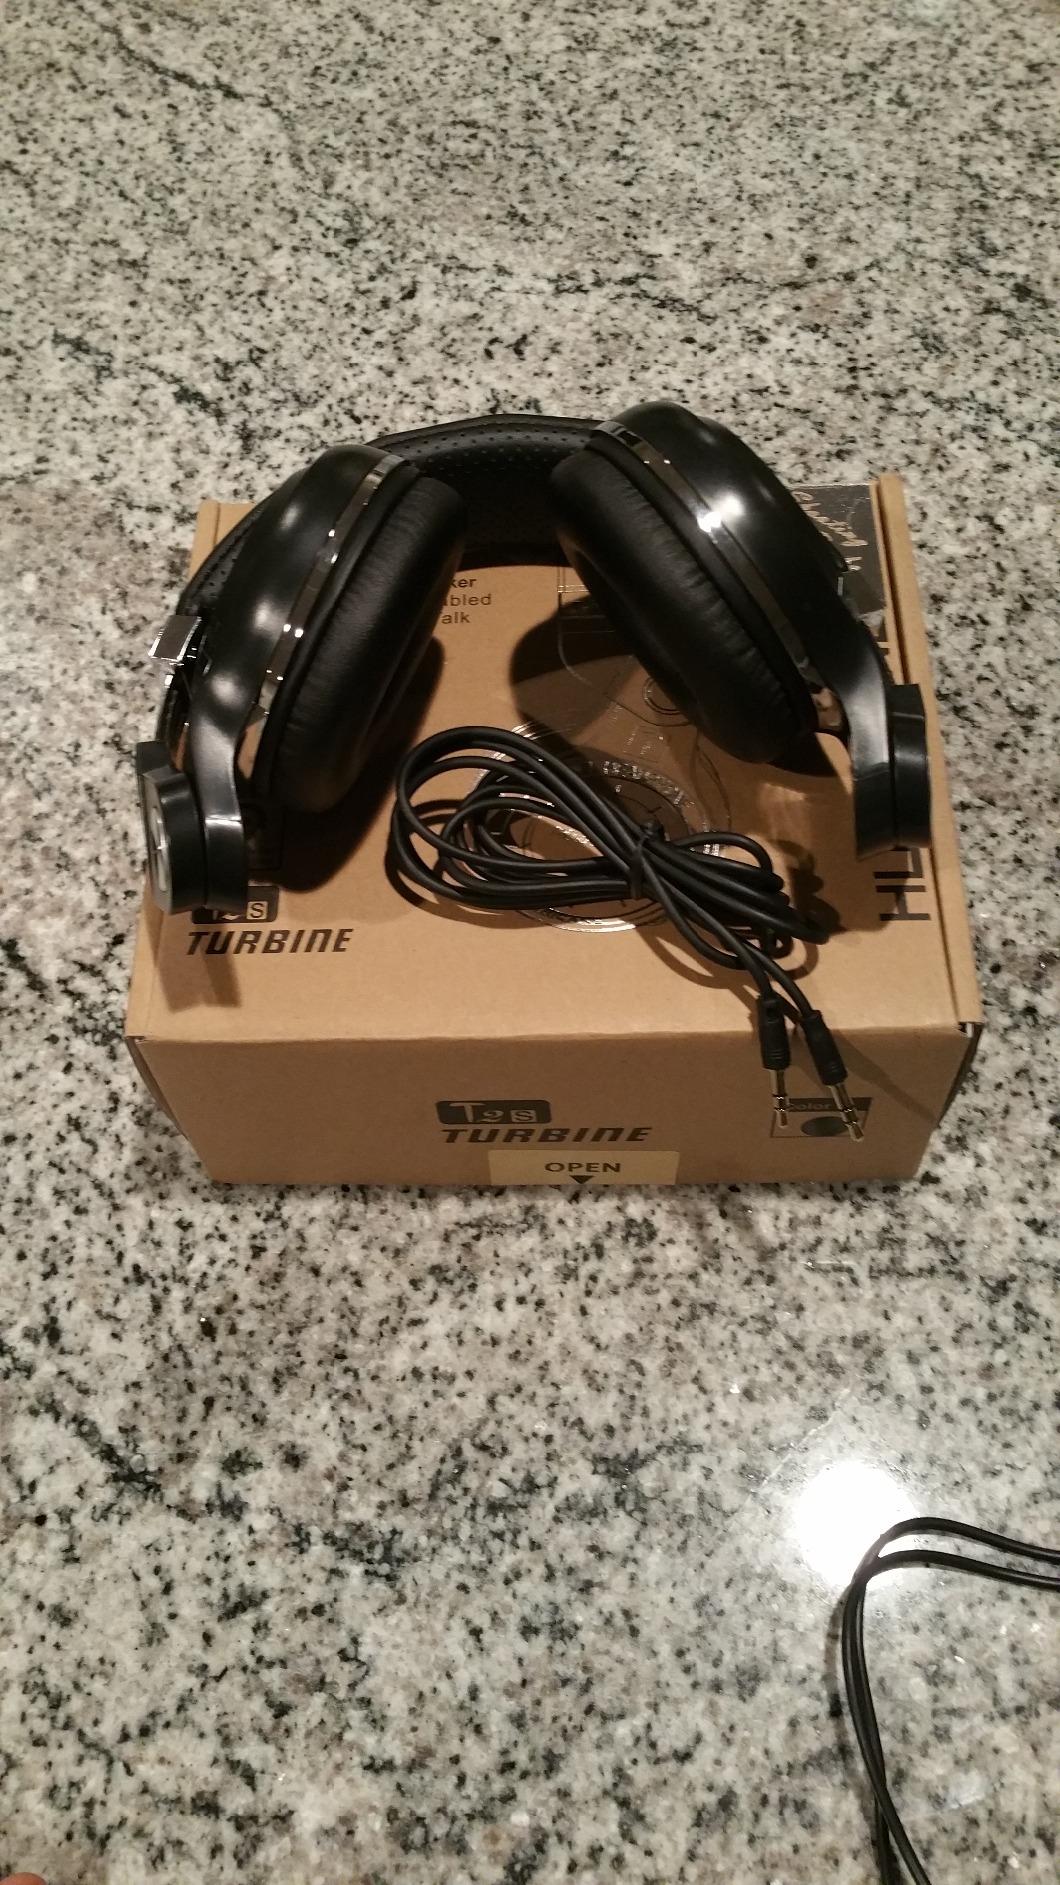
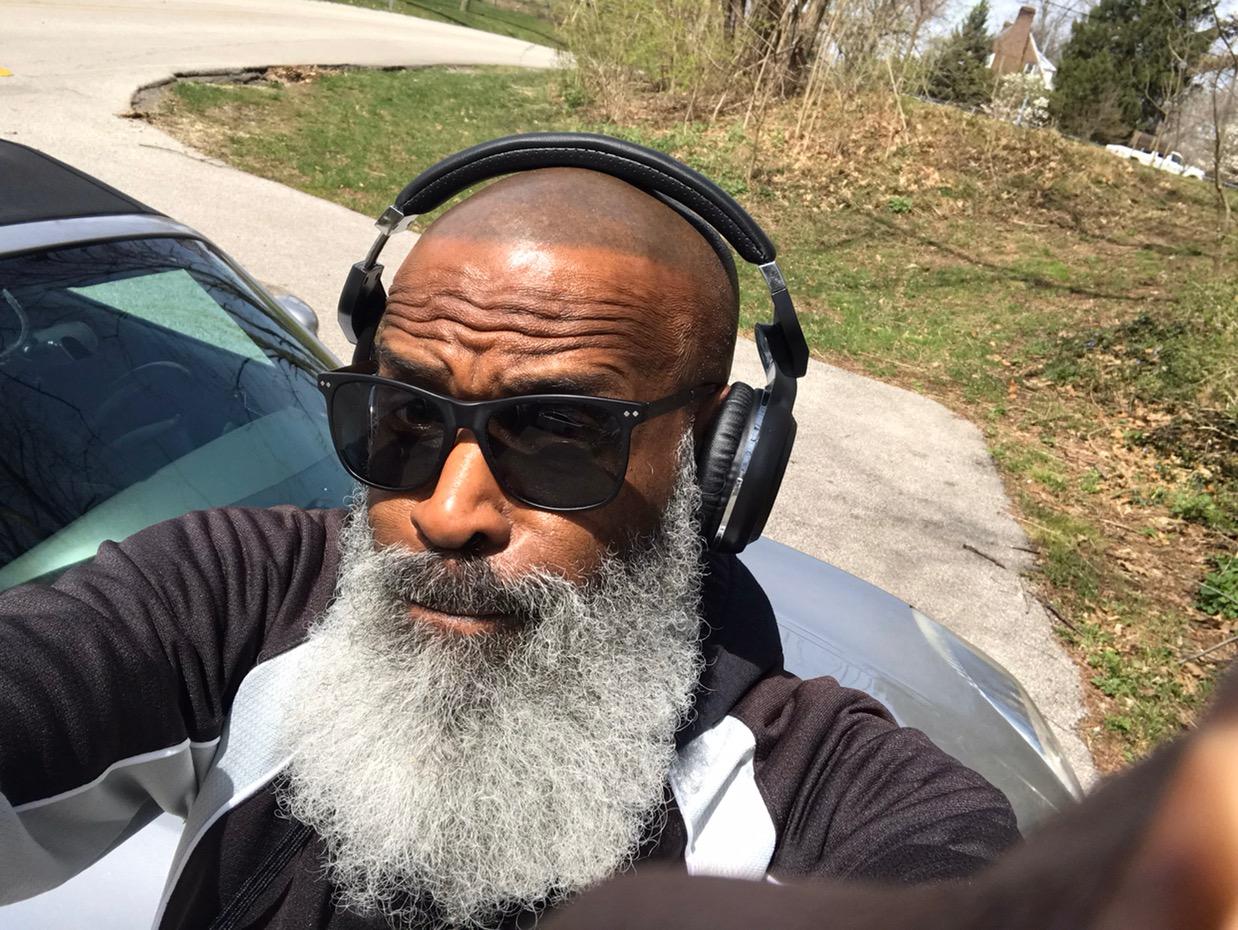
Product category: headphones
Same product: yes